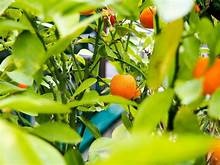
Label: mandarine